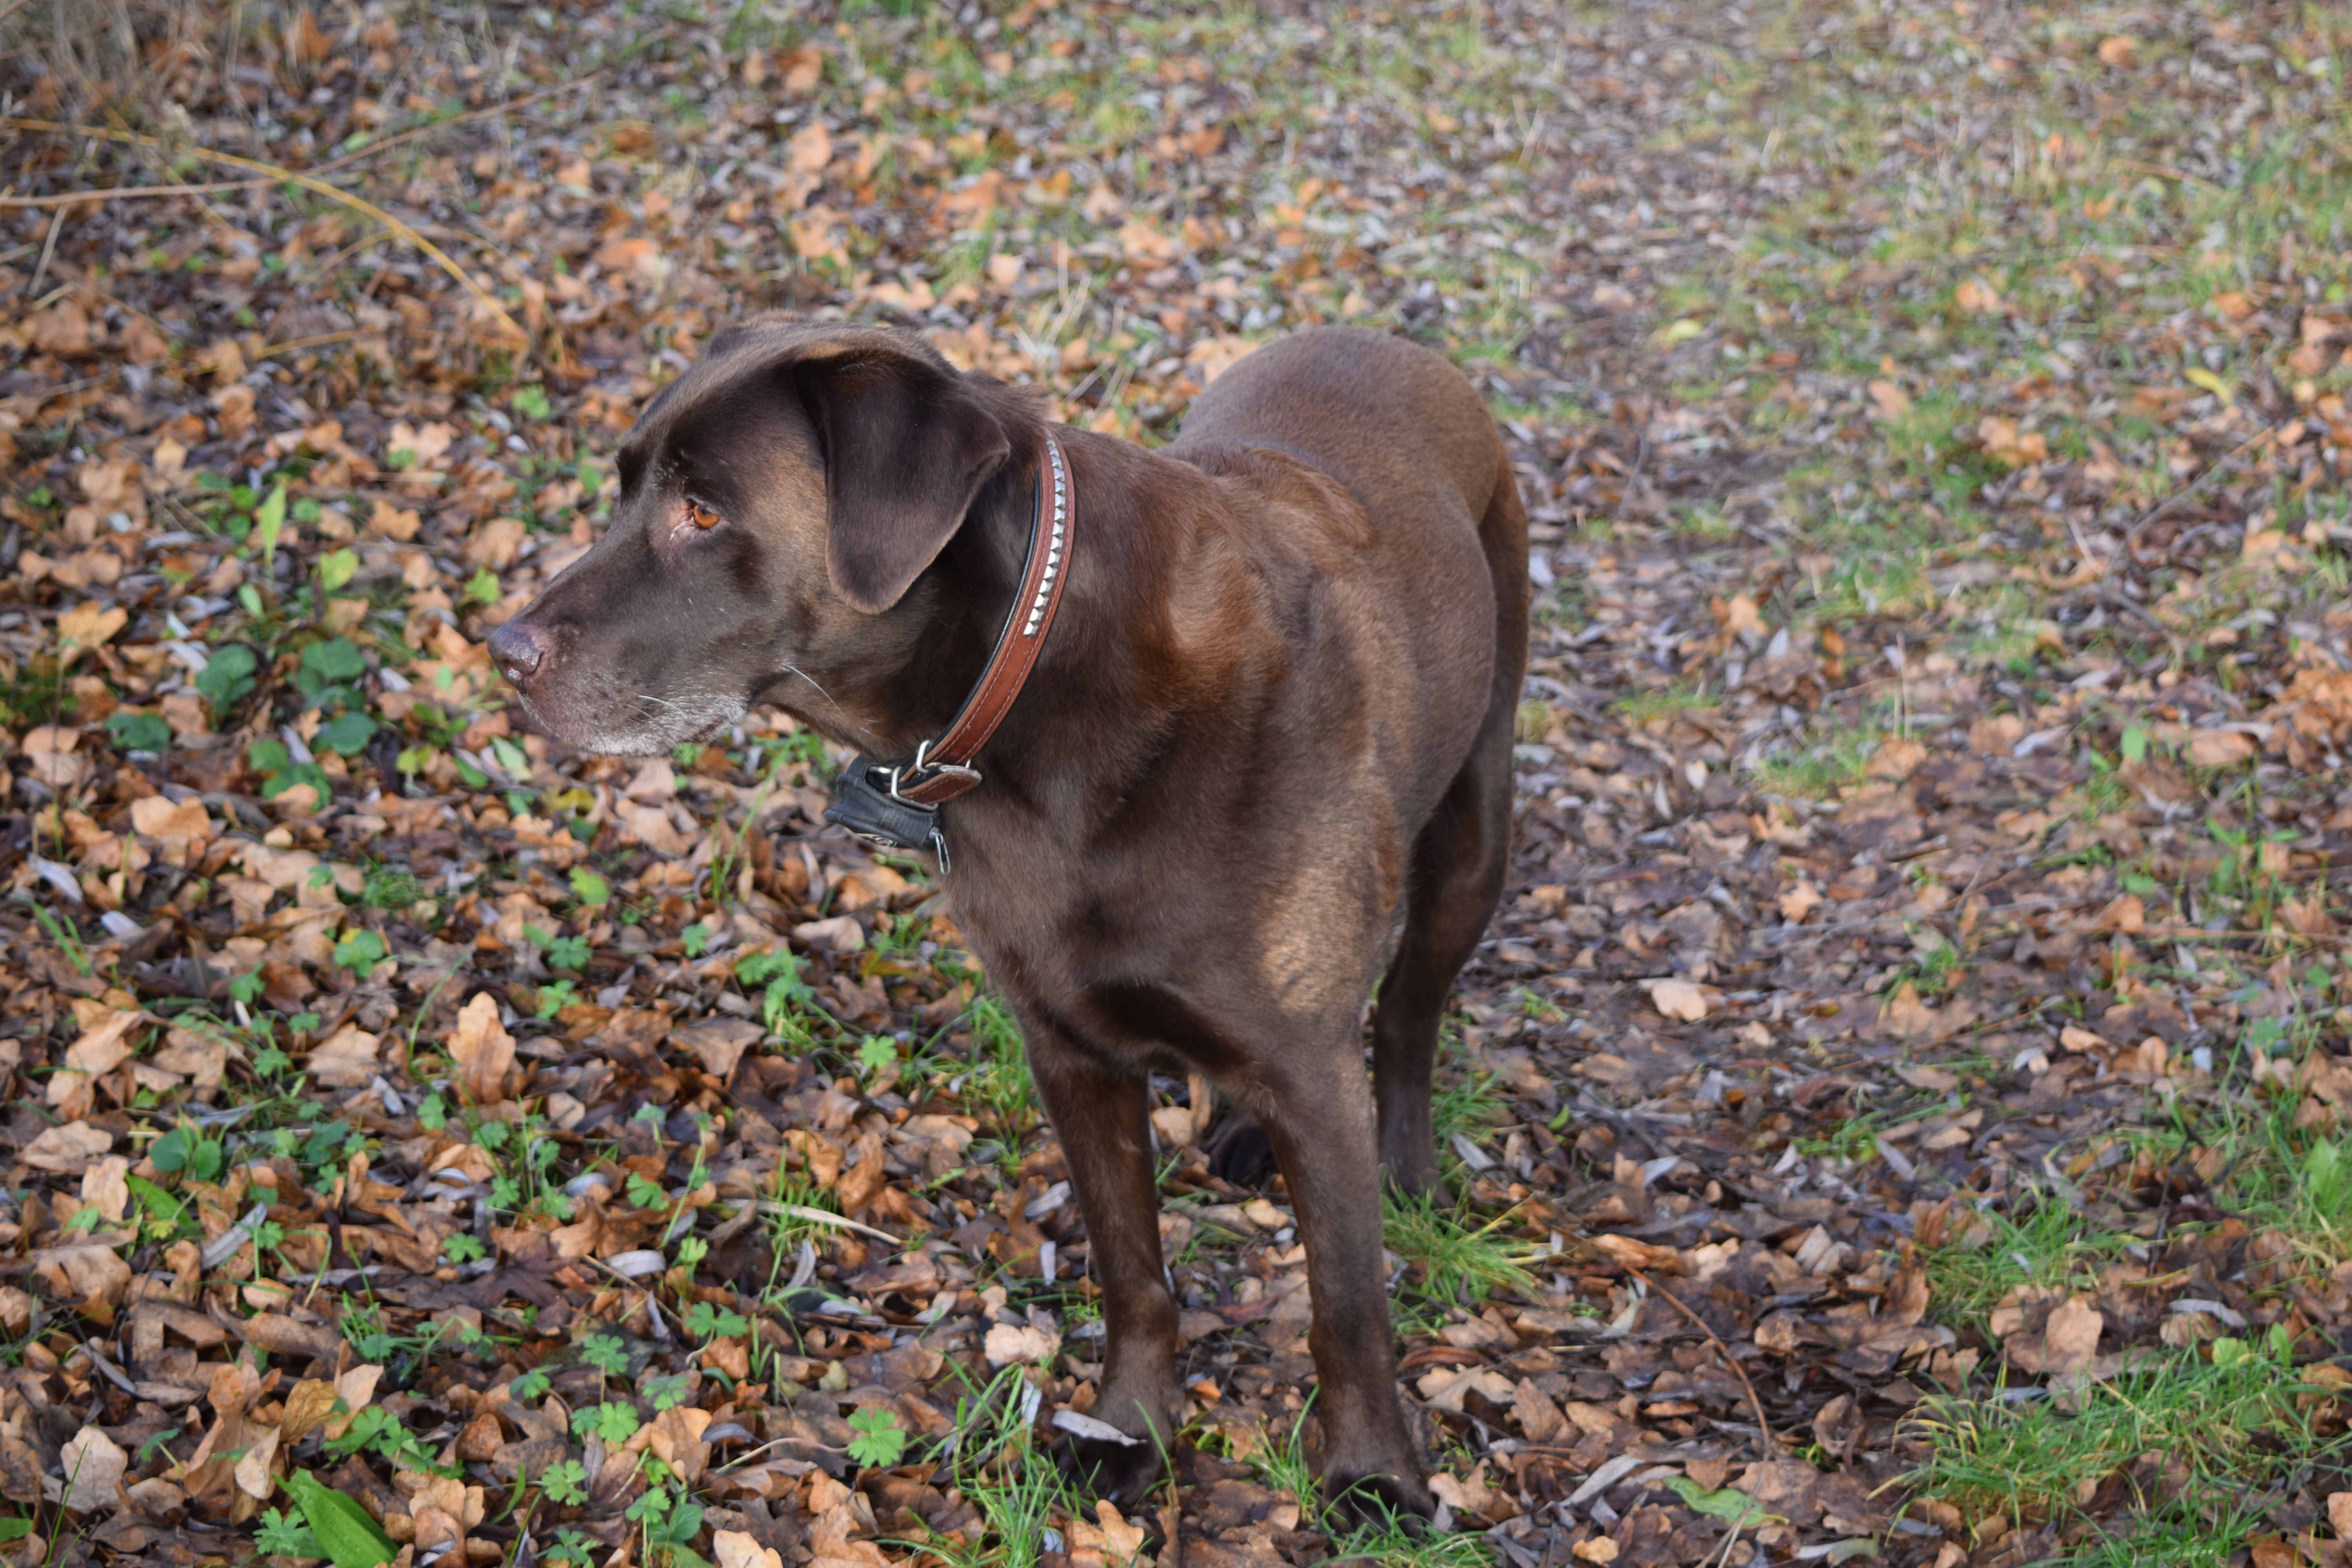
nature, puppy, dog, pet, autumn, mammal, hunting dog, vertebrate, labrador retriever, labrador, patterdale terrier, dog like mammal